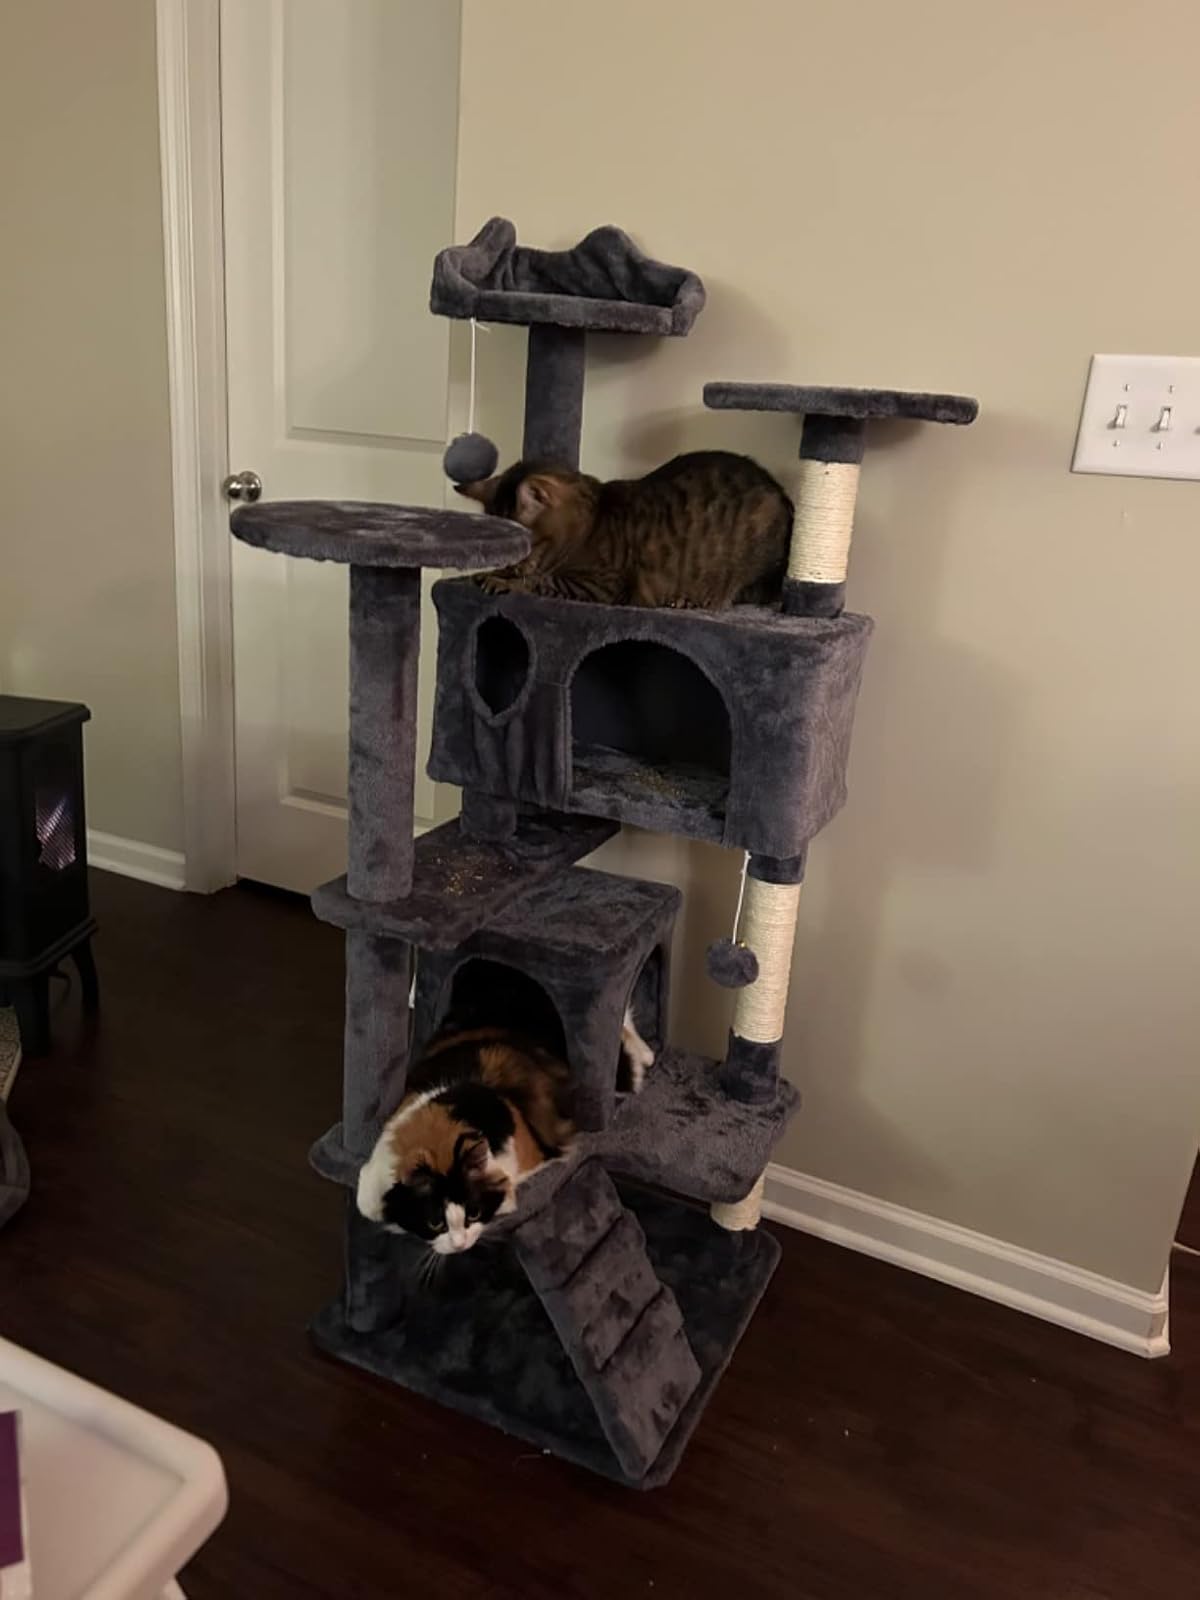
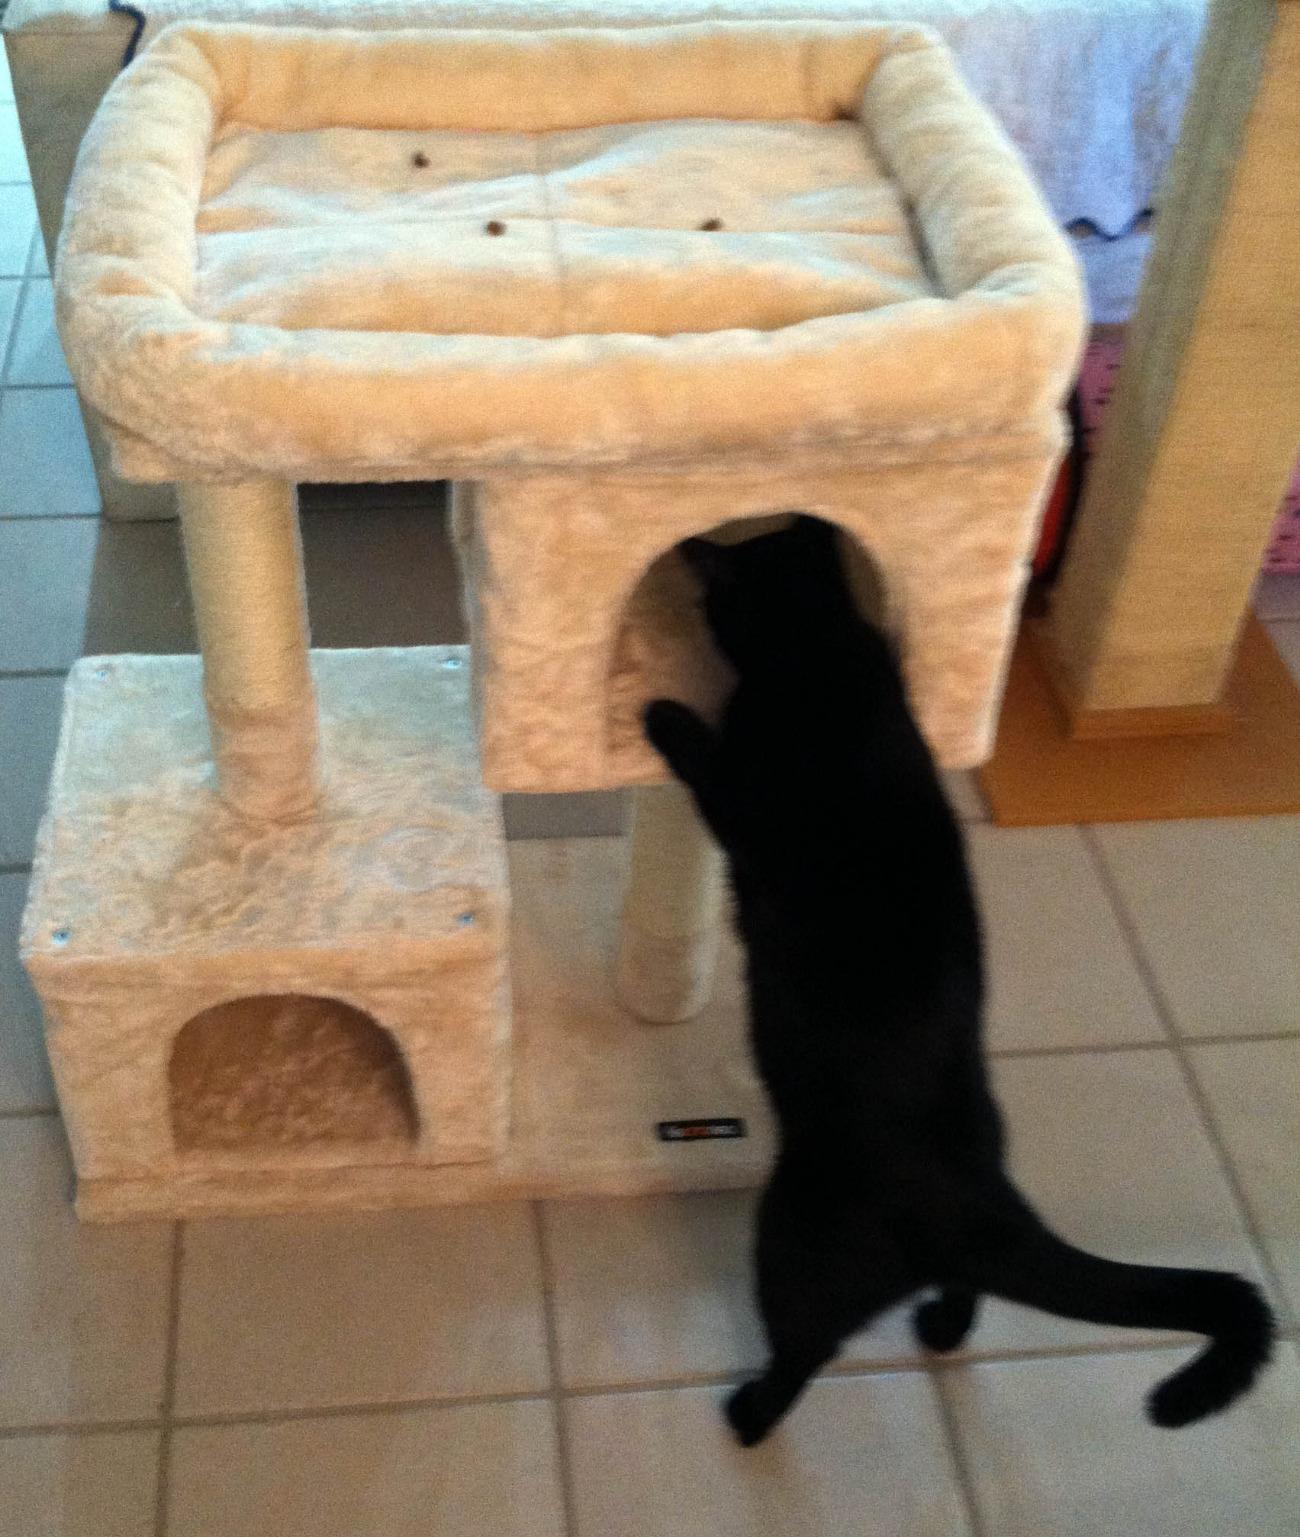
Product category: items_cat tree
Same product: no